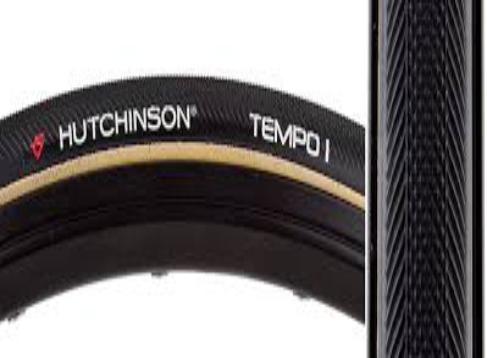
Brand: hutchinson tires
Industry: Transportation